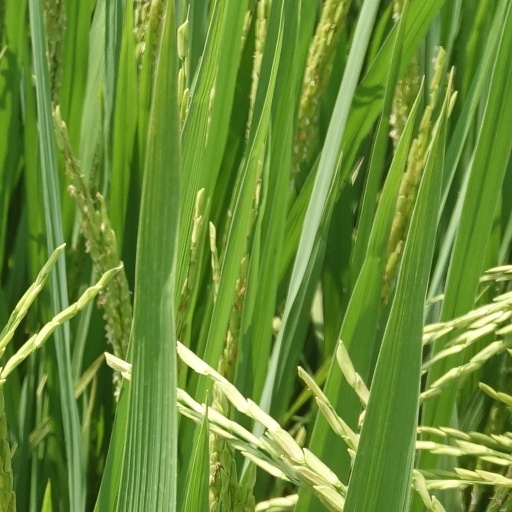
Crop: rice